William Faunce

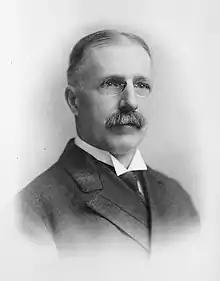

William Herbert Perry Faunce (January 15, 1859 – January 31, 1930) was an American Baptist clergyman and educator.